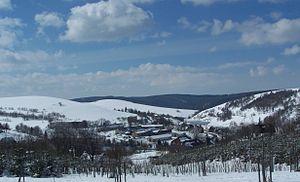
Moldava est une commune du district de Teplice, dans la région d'Ústí nad Labem, en Tchéquie. Sa population s'élevait à 176 habitants en 2018.